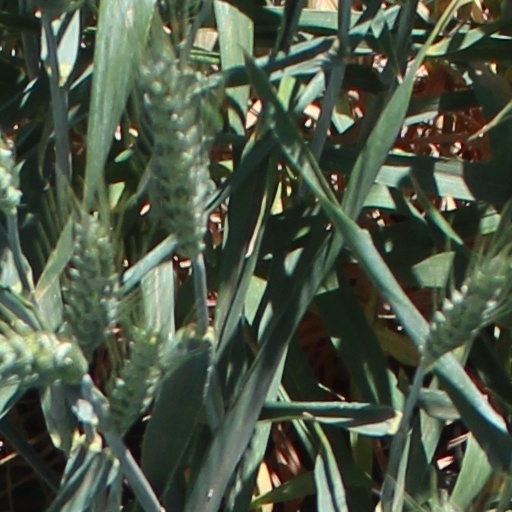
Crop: wheat